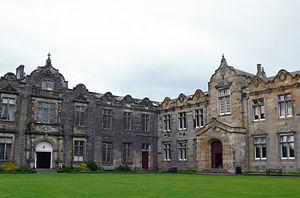
St Andrews